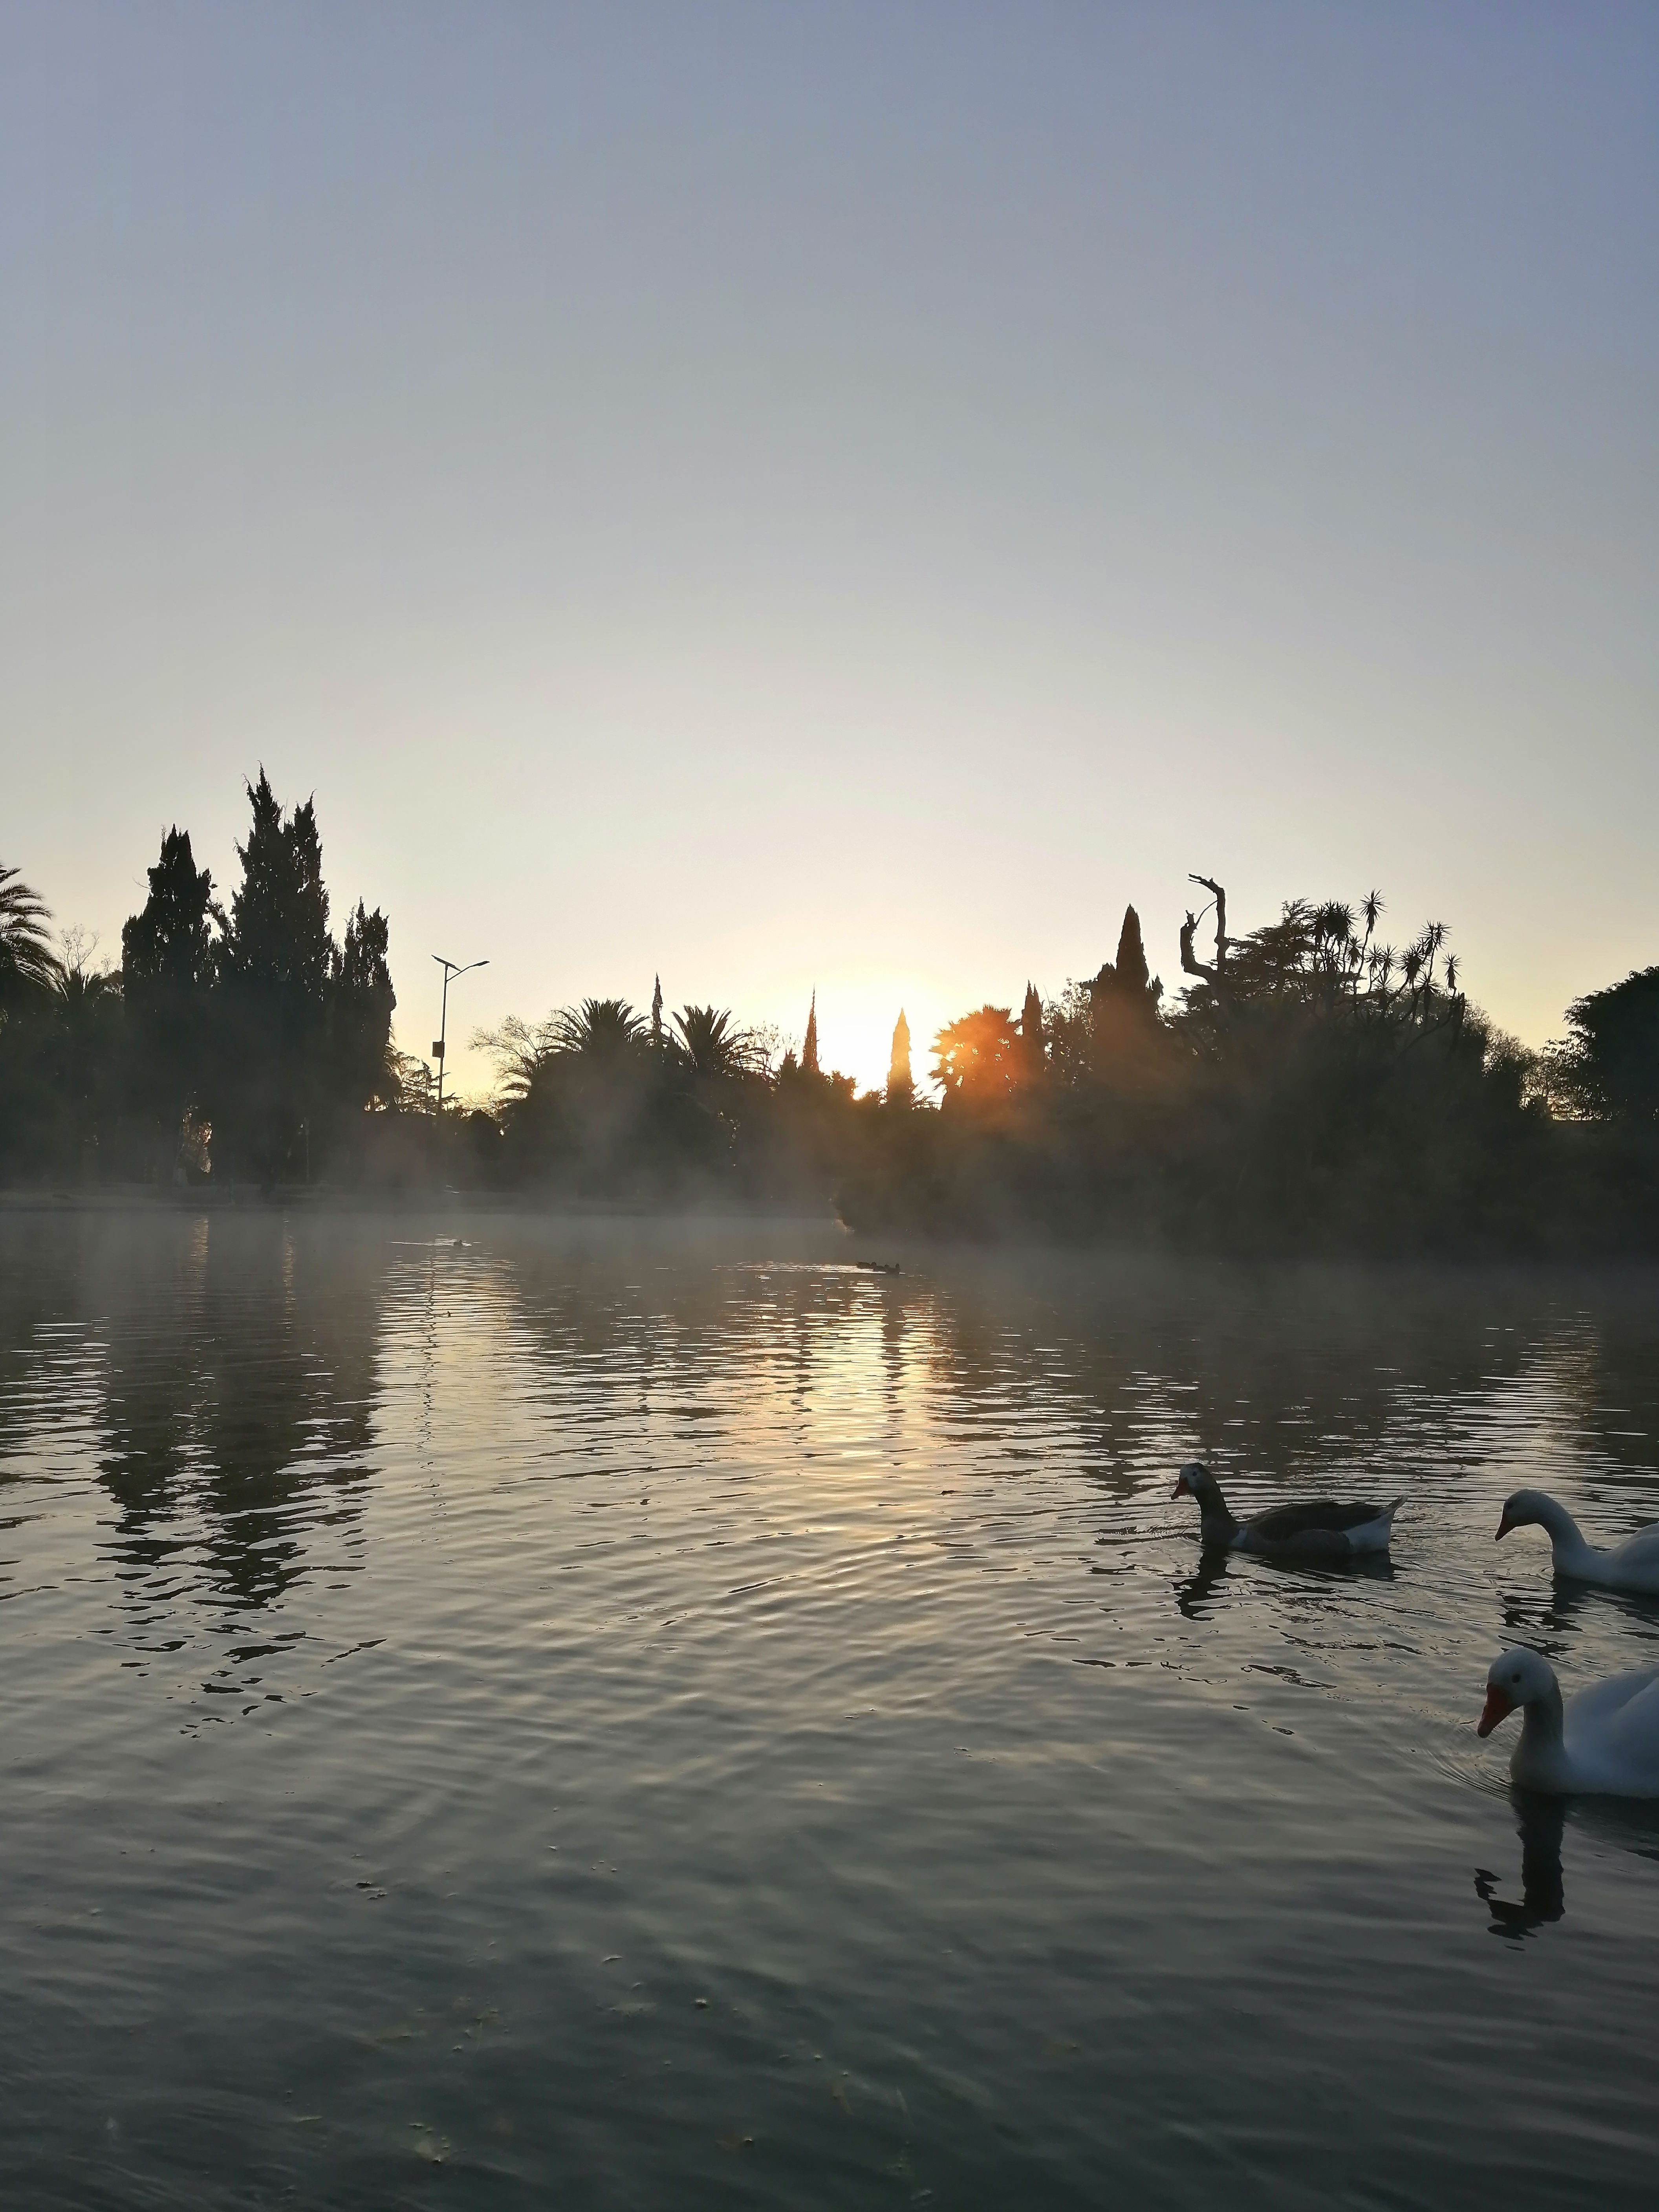
natural, water, sky, atmosphere, natural landscape, lake, afterglow, cloud, dusk, watercourse, sunset, sunrise, atmospheric phenomenon, bank, landscape, horizon, tree, astronomical object, sun, dawn, reservoir, winter, red sky at morning, city, evening, lake district, mist, loch, ocean, reflection, wind wave, backlighting, coast, channel, sound, wave, duck, pond, night, vacation, sea, silhouette, inlet, tropics, tourism, rock, leisure, ducks, geese and swans